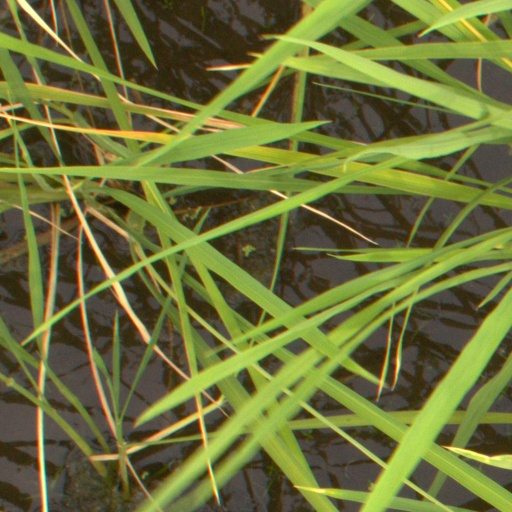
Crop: rice